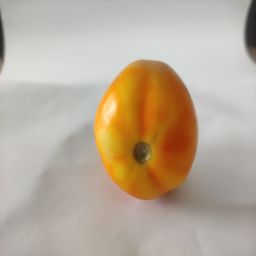
Crop: Tomato
Quality: Ripe